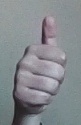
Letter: aleff